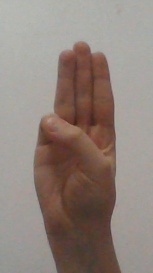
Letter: thaa